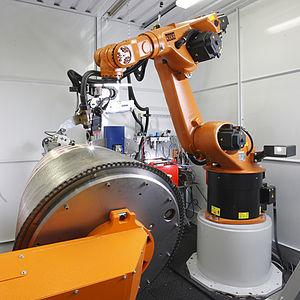
Kuka est une entreprise spécialisée dans les robots industriels et les prestations de production automatisées destinées aux industries. Elle est basée à Augsbourg en Allemagne. La société compte 25 filiales dont la plupart opèrent dans la distribution et les services, aux États-Unis, au Mexique, au Brésil, au Japon, en Chine, en Corée du Sud, en Inde, à Taiwan, ainsi que dans plusieurs pays d’Europe et en France.